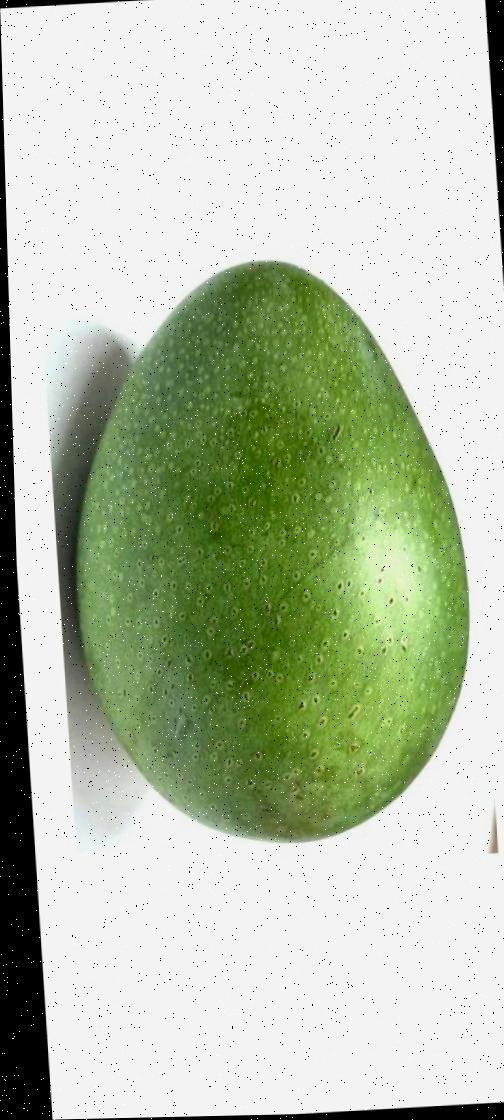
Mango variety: Ashshina Zhinuk